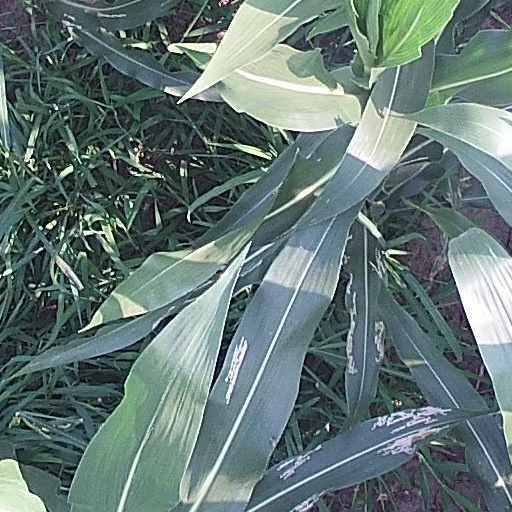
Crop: maize; corn